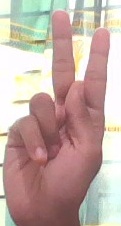
ASL sign: K